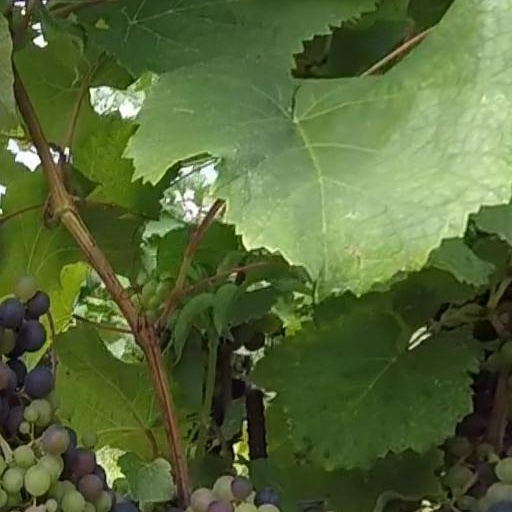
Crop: grape